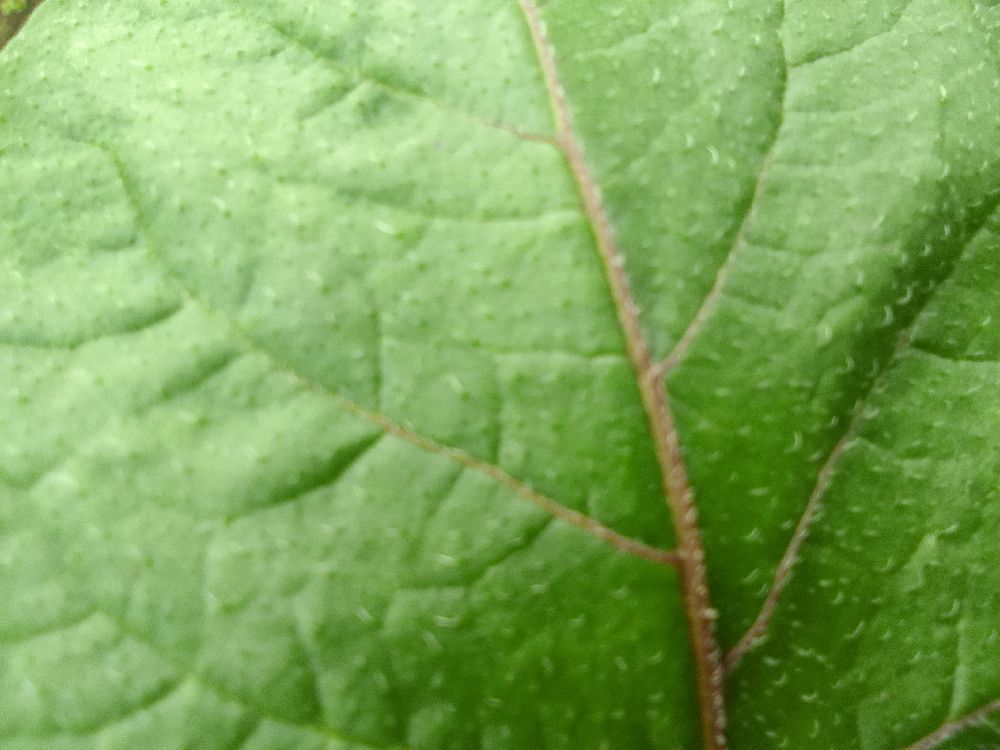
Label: Healthy